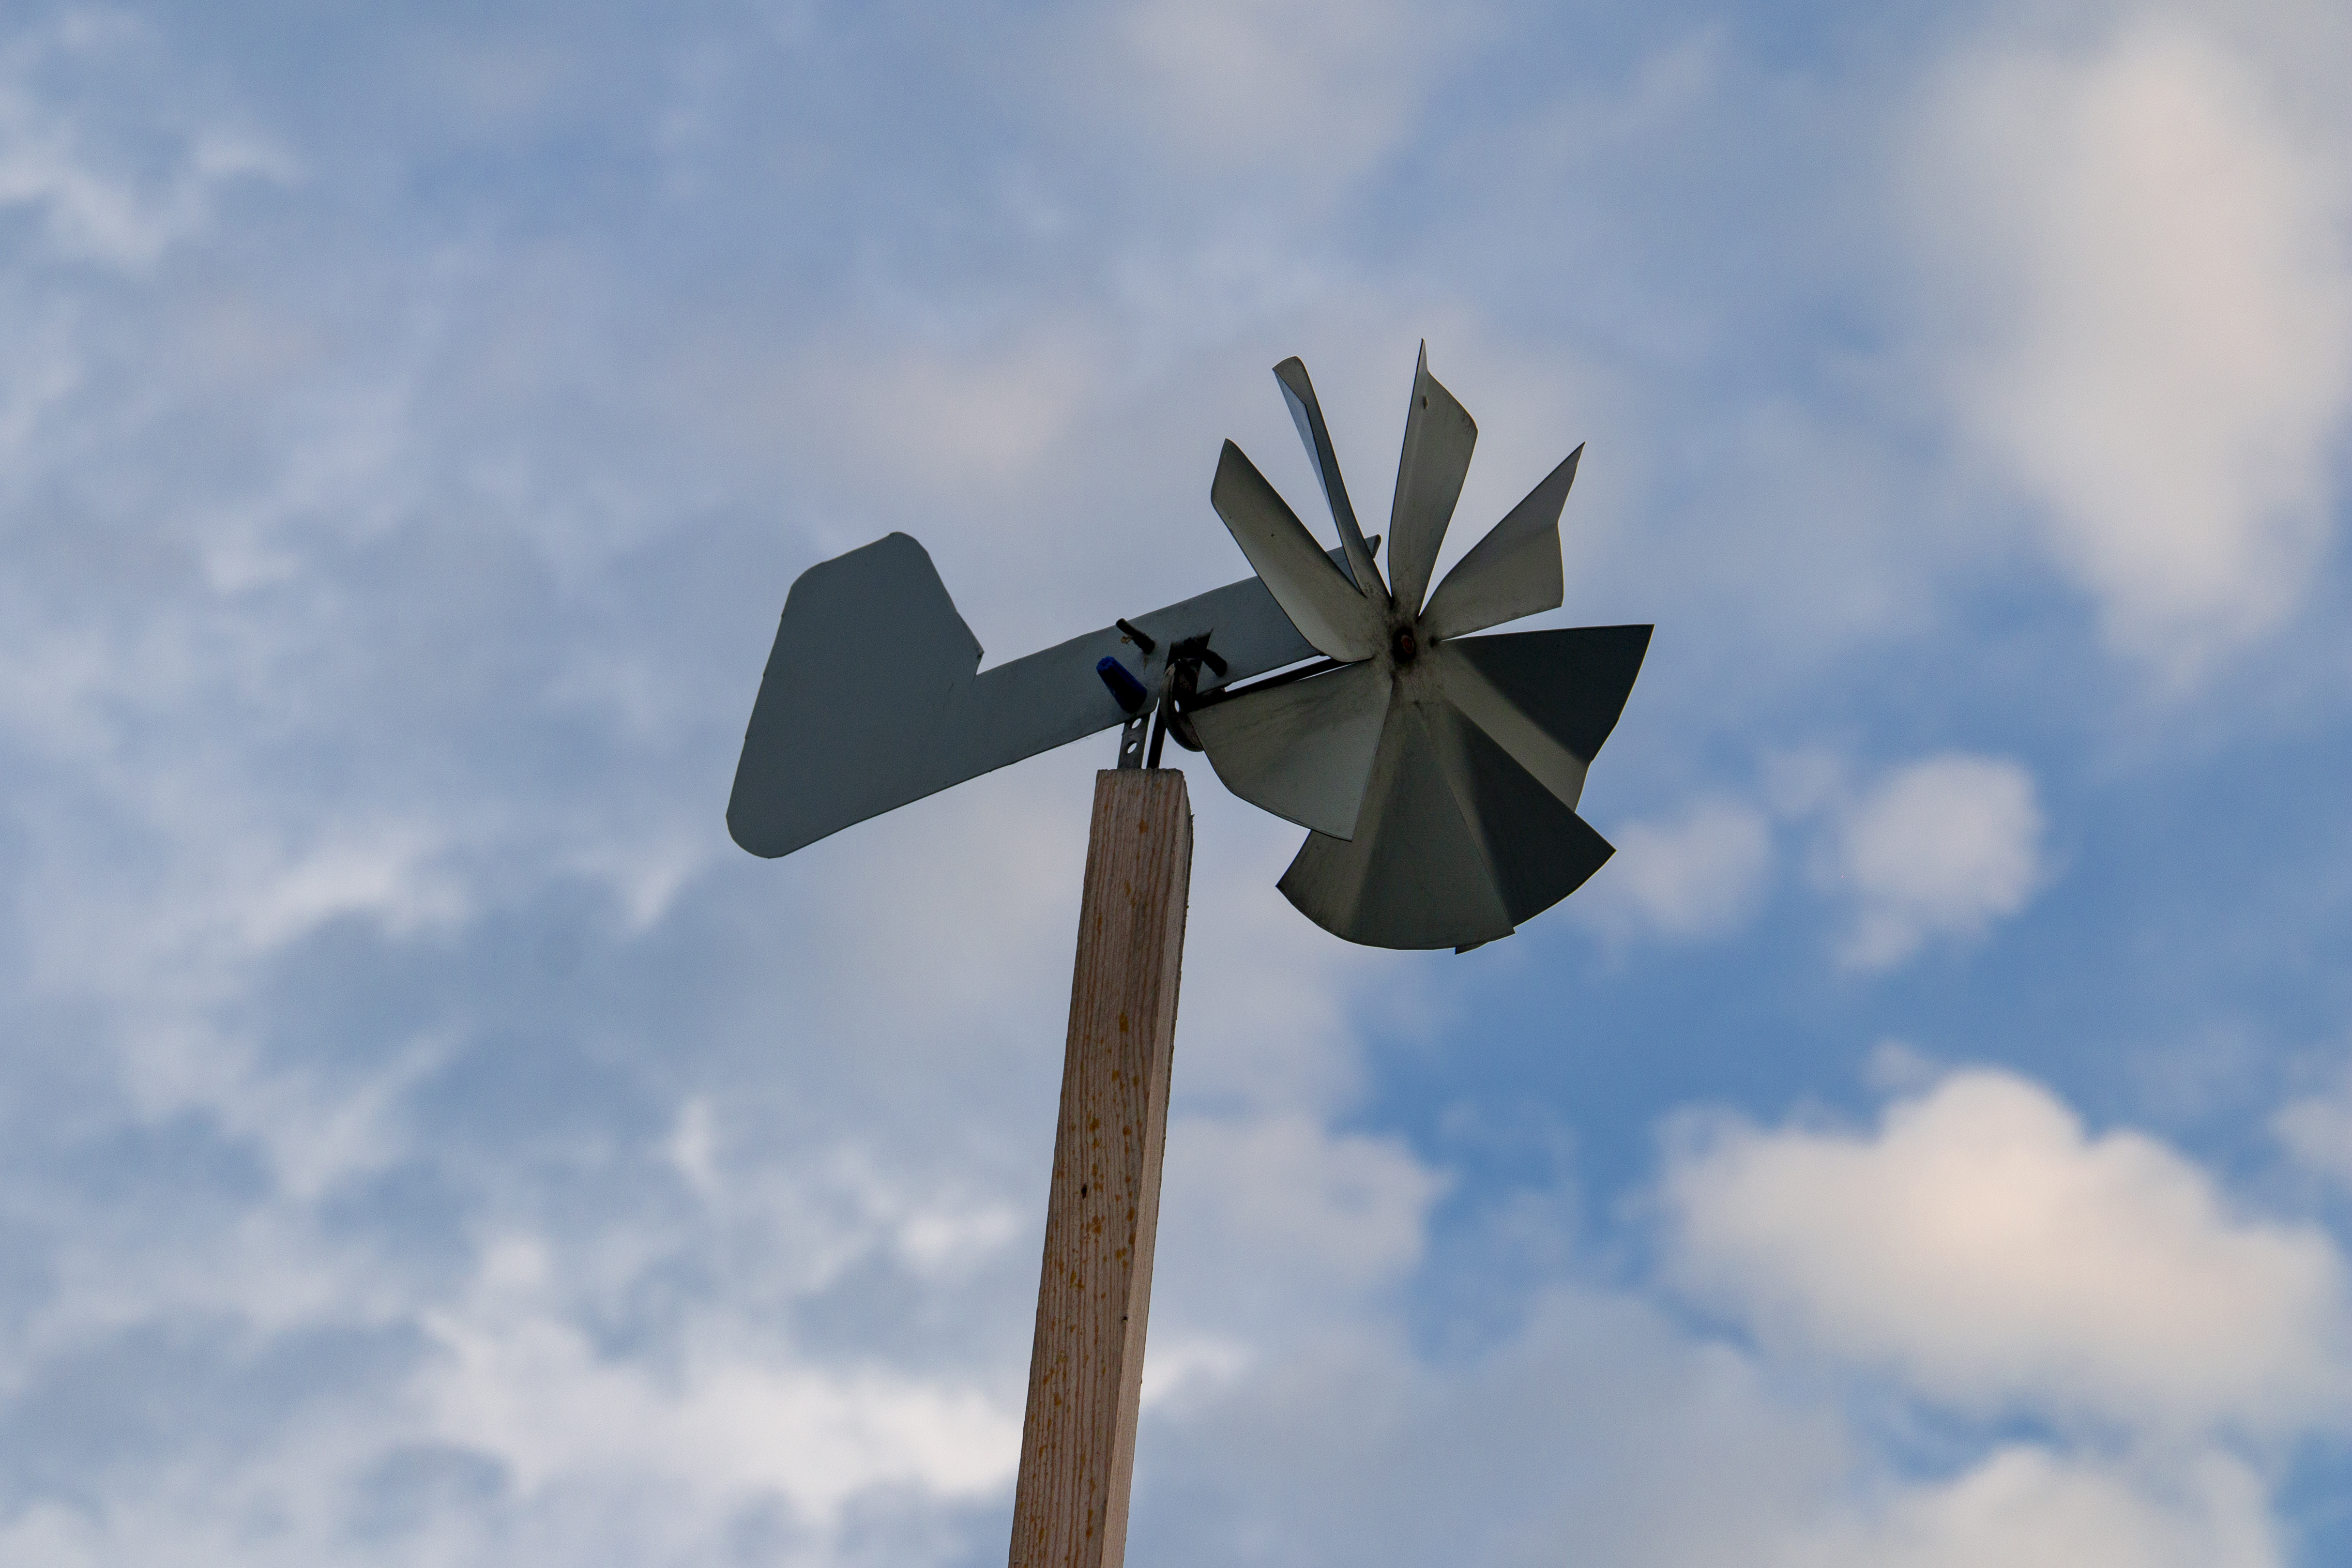
weather vane, windmill, propeller, wind, sky, wheel, daytime, cloud, automotive wheel system, street light, cumulus, auto part, plant, public utility, meteorological phenomenon, metal